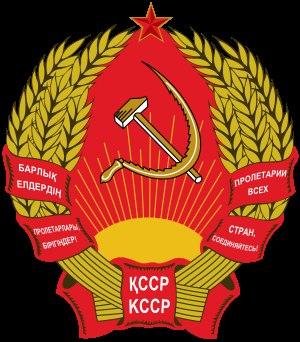
L'emblème de la République socialiste soviétique kazakhe a été adopté le 26 mars 1937 par le gouvernement de République socialiste soviétique kazakhe. Le logo est basé sur celui de l'Union soviétique. Il montre les symboles de l'agriculture, les deux gerbes de blé. Le soleil levant est synonyme de l'avenir de la nation kazakhe, l'étoile rouge, ainsi que la faucille et du marteau pour la victoire du communisme et le « monde socialiste de la communauté d'États ».